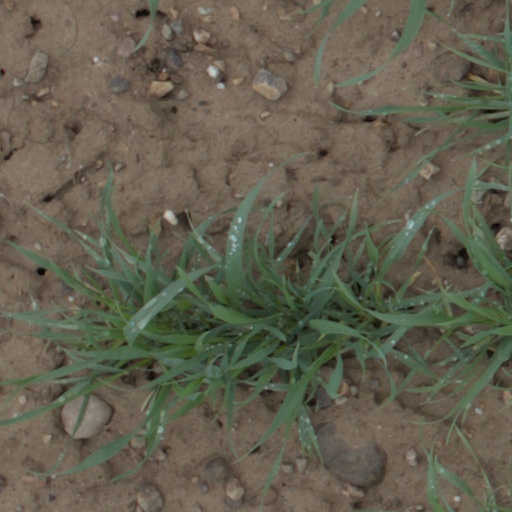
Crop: wheat